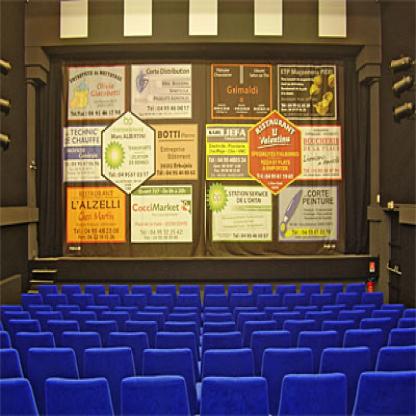
Scene: Indoor